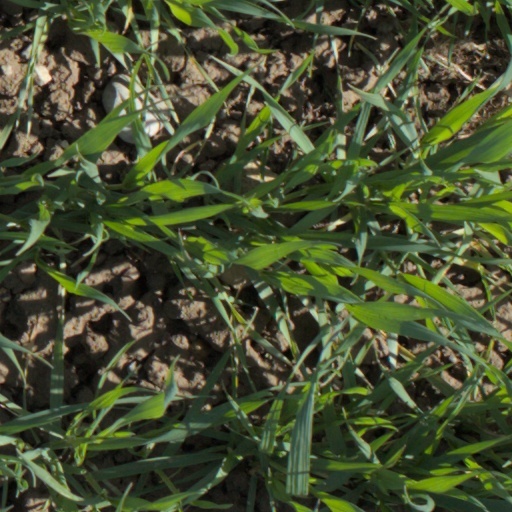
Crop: wheat